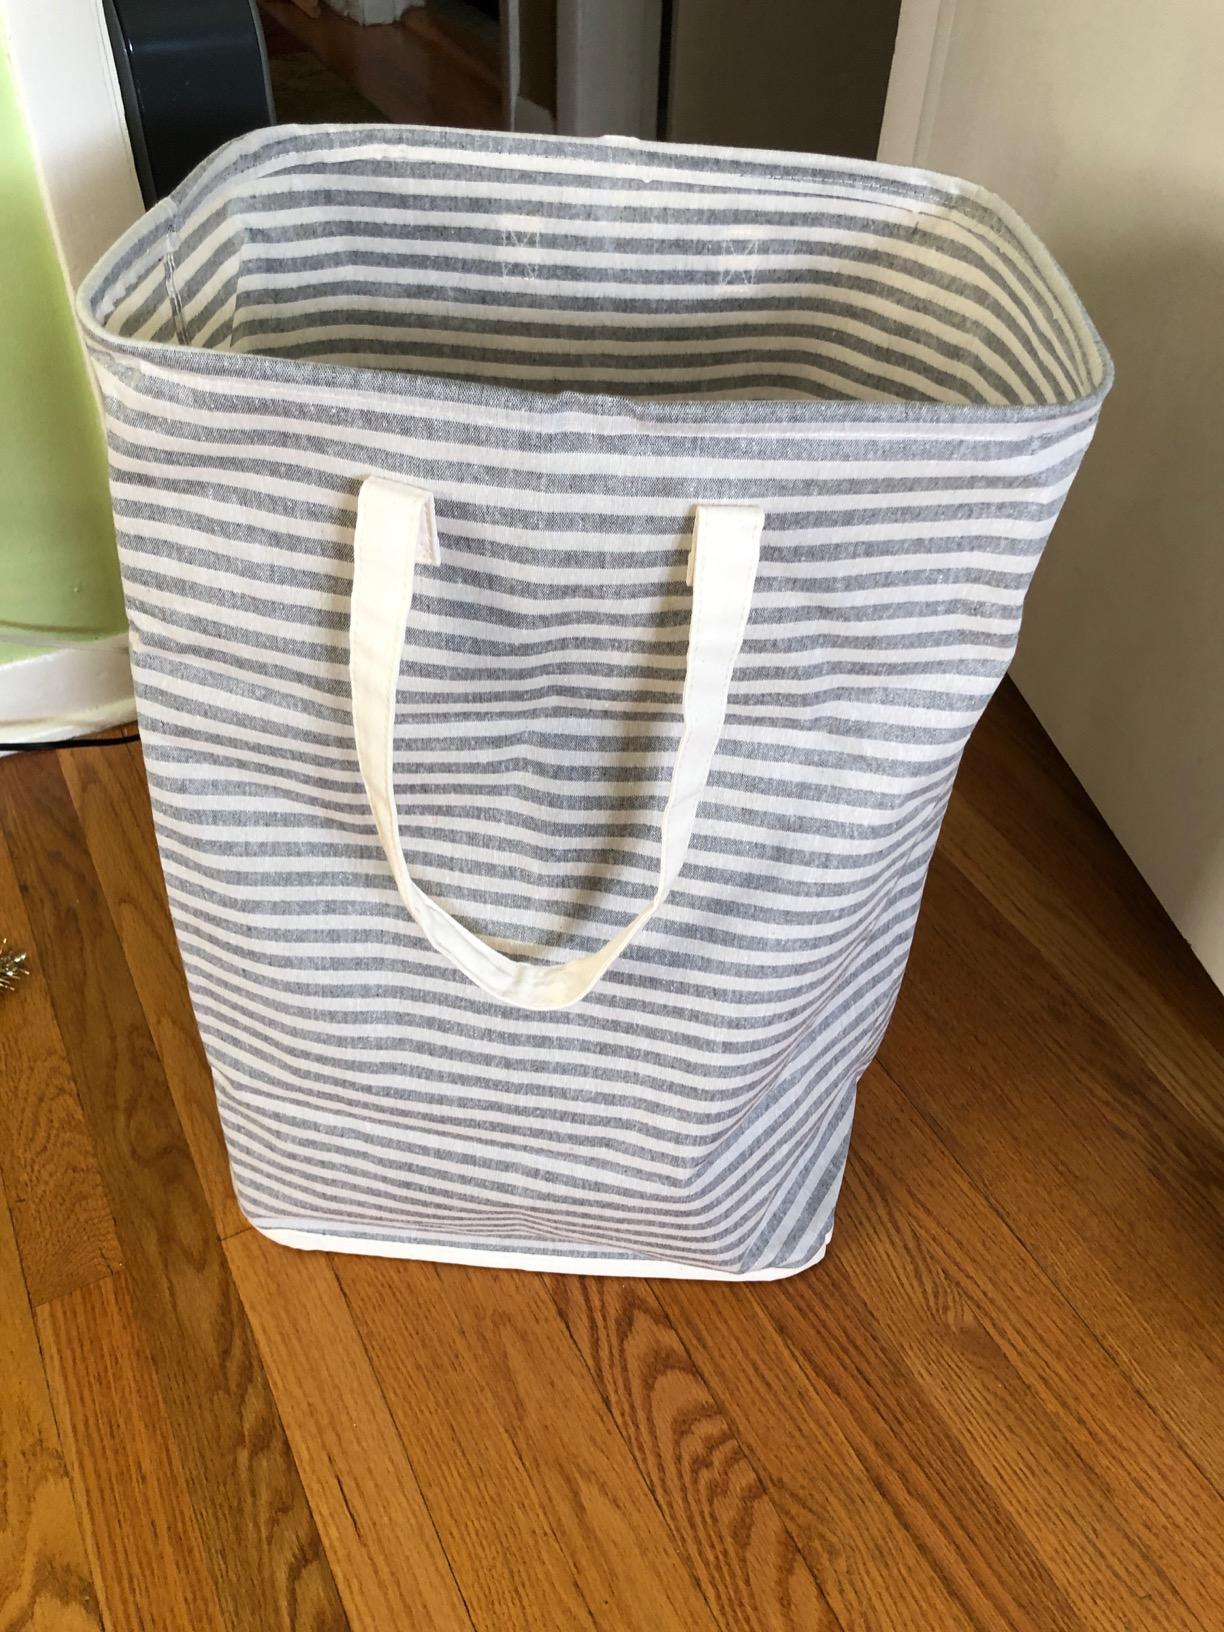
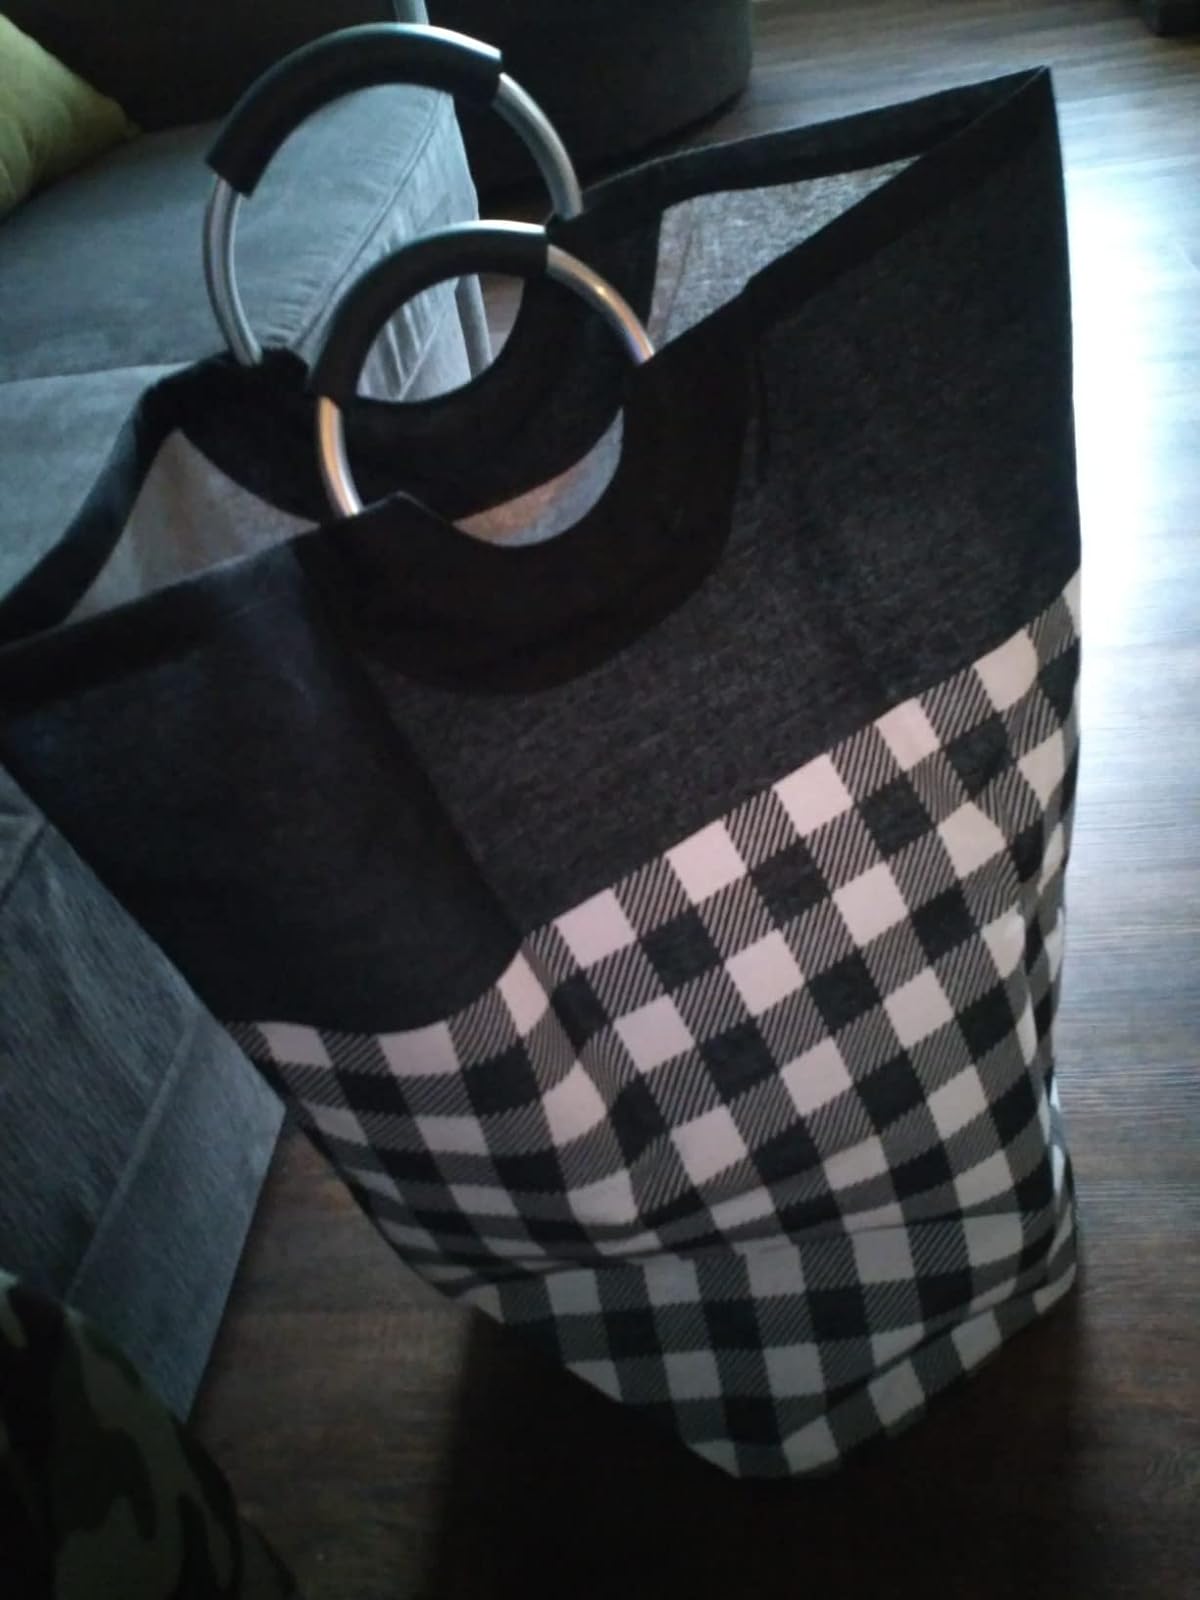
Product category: items_hamper
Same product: no